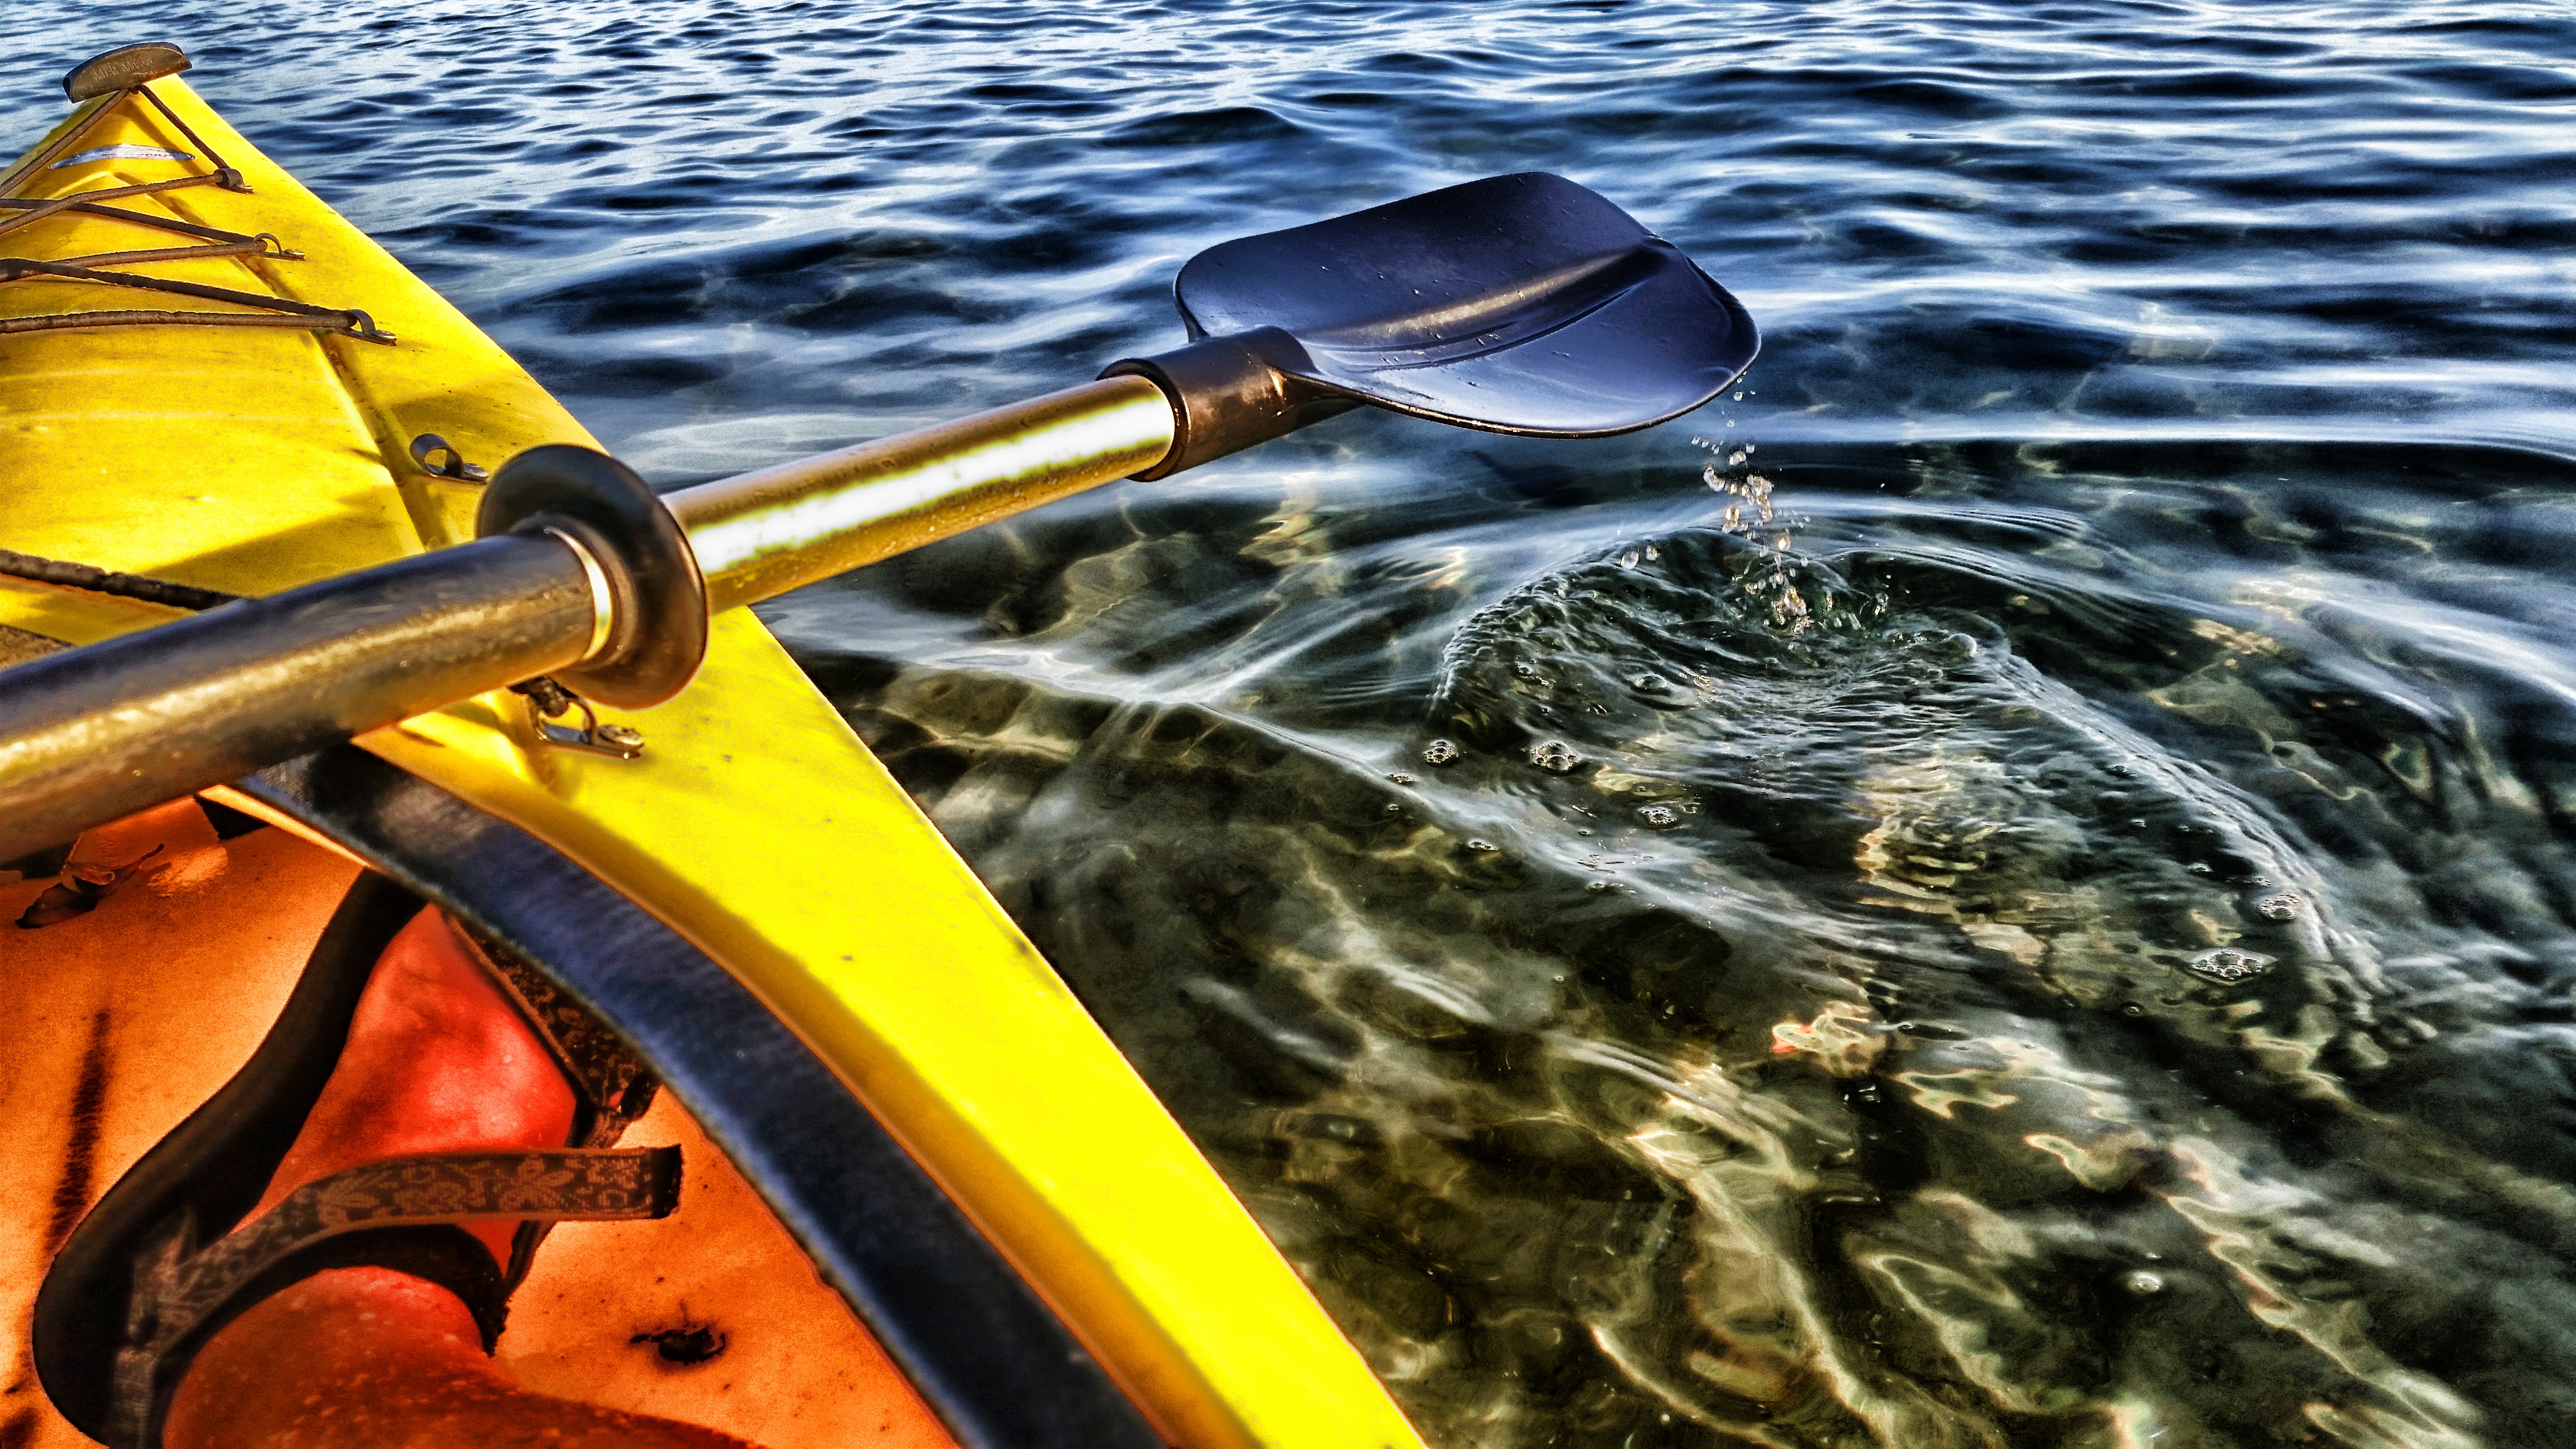
sea, water, outdoor, sport, boat, lake, adventure, summer, paddle, vehicle, lifestyle, leisure, kayak, healthy, sports equipment, boating, kayaking, watercraft, recreational, kayaker